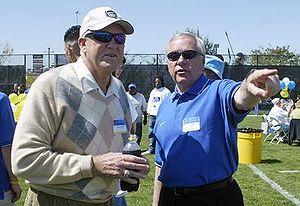
William Ernest « Bill » Walsh, surnommé The Genius, né le 30 novembre 1931 et mort le 30 juillet 2007, est un entraîneur américain de football américain.